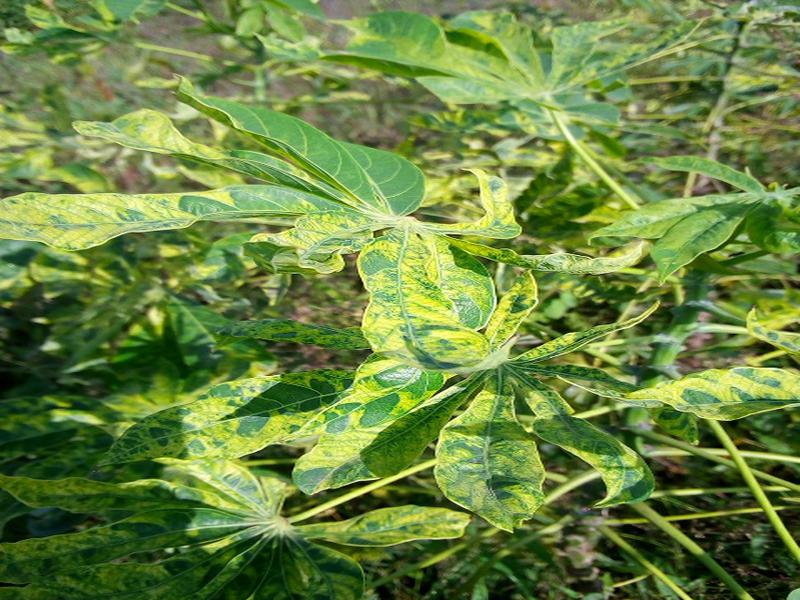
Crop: cassava
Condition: mosaic_disease